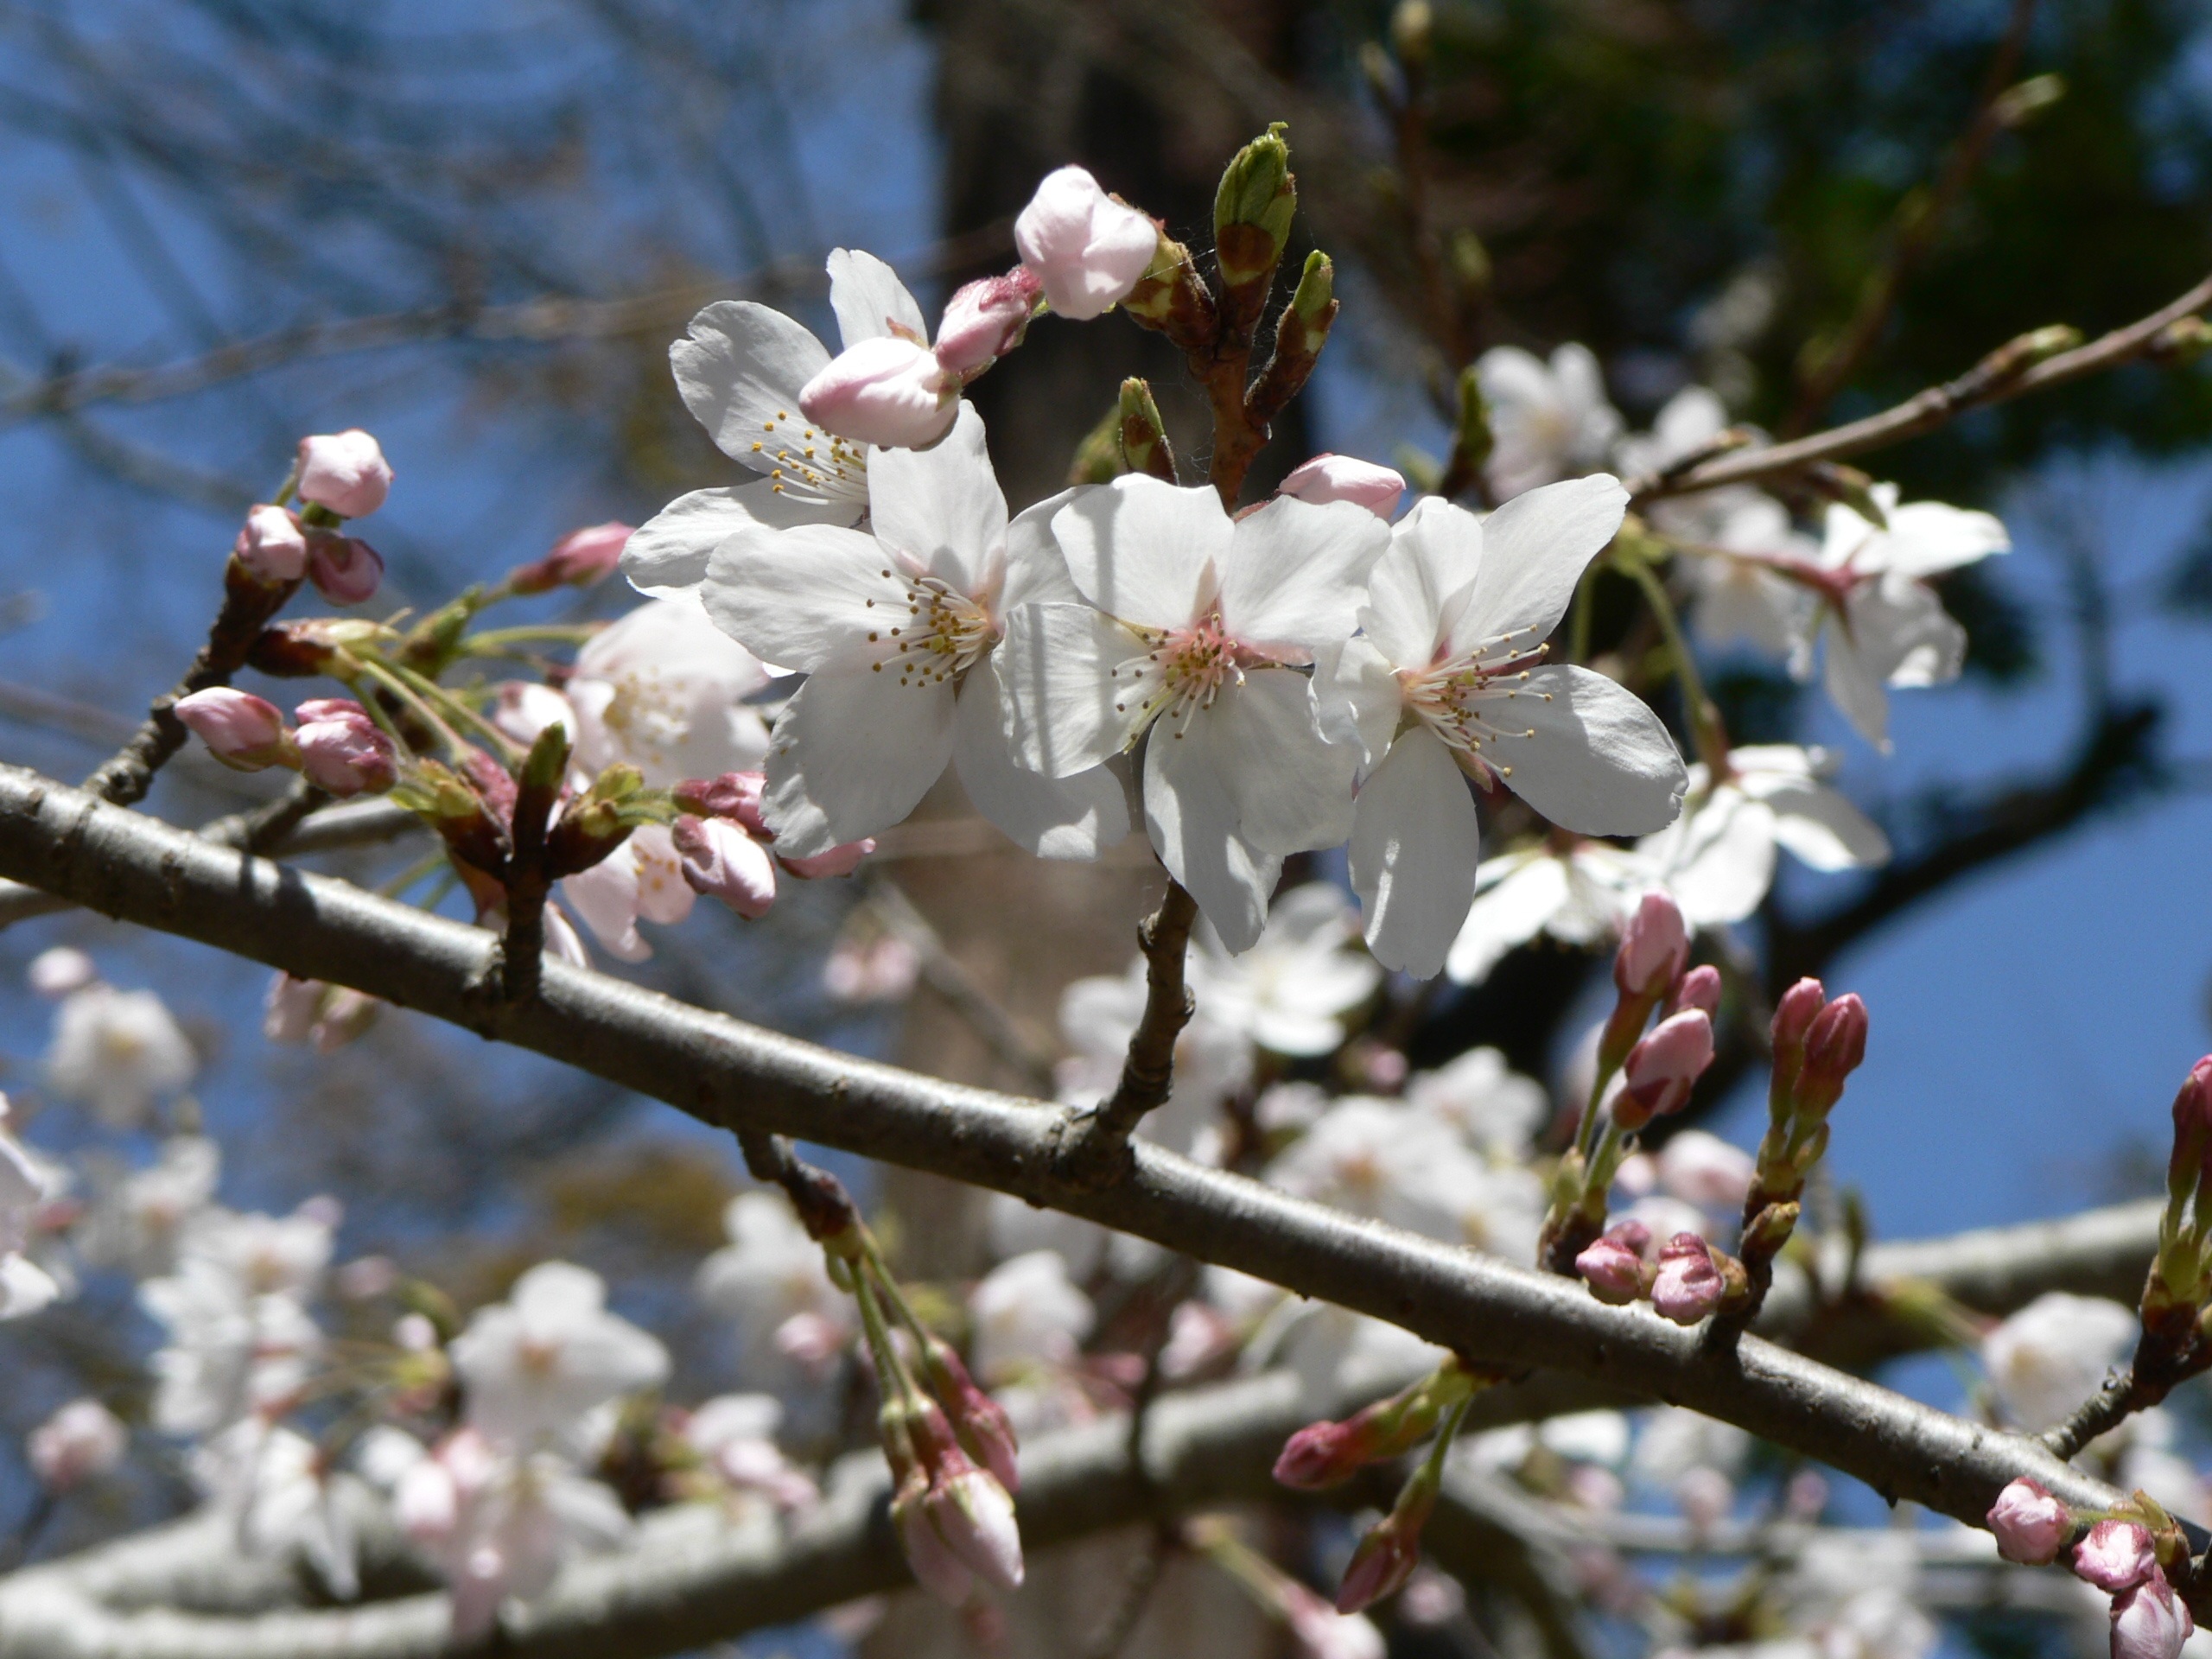
tree, branch, blossom, plant, fruit, flower, food, spring, produce, botany, japan, flora, season, cherry blossom, sakura, cherry, white flowers, flowering plant, rose family, land plant